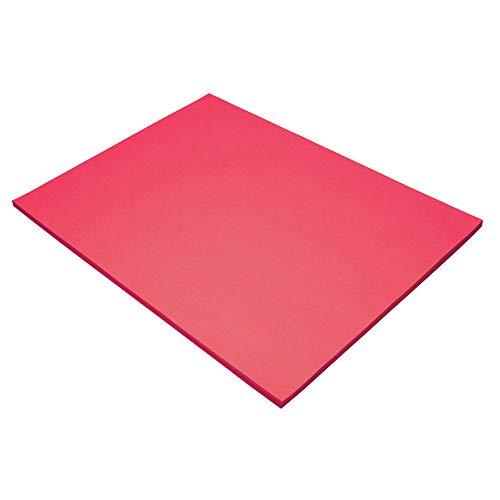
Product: Pacon Tru-Ray Construction Paper, 18-Inches by 24-Inches, 50-Count, Red (103094)
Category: Arts, Crafts & Sewing | Crafting | Paper & Paper Crafts | Paper | Construction Paper
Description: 50-pack of Red paper, 18-inch by 24-inch sheets.
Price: $8.29
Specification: ASIN:B00008XPBS|ShippingWeight:3.65pounds|DomesticShipping:ItemcanbeshippedwithinU.S.|InternationalShipping:Thisitemisnoteligibleforinternationalshipping.LearnMore|DateFirstAvailable:March22,2003